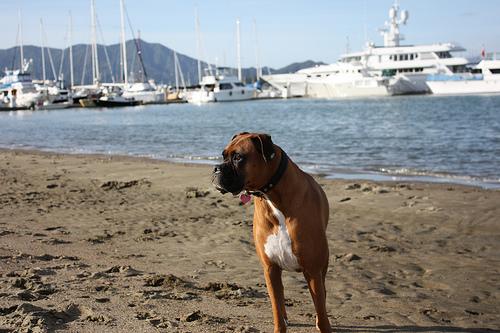
Breed: boxer